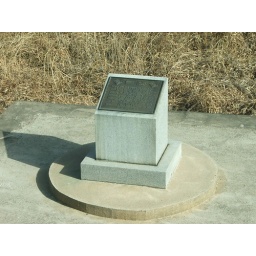
monument to soldier killed in axe murder when cutting down a tree